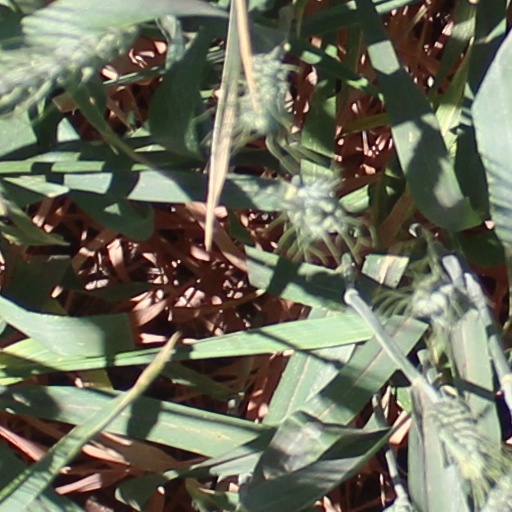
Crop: wheat